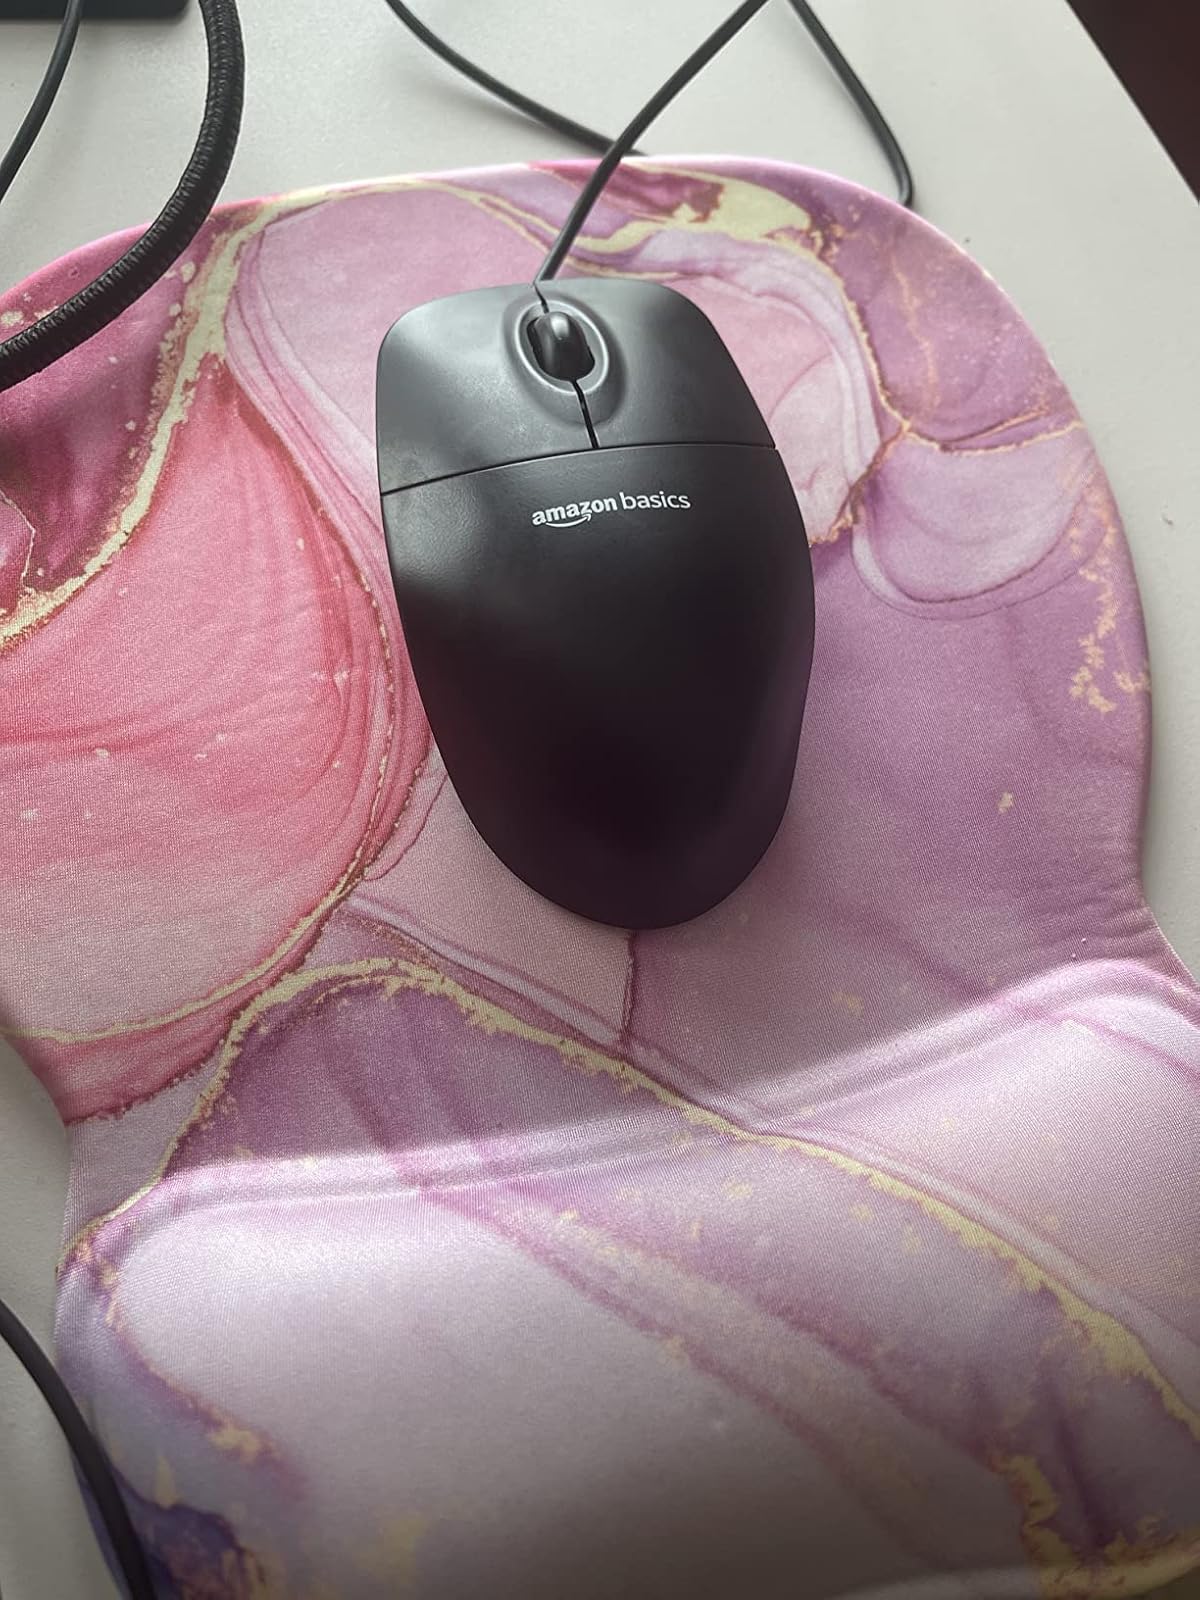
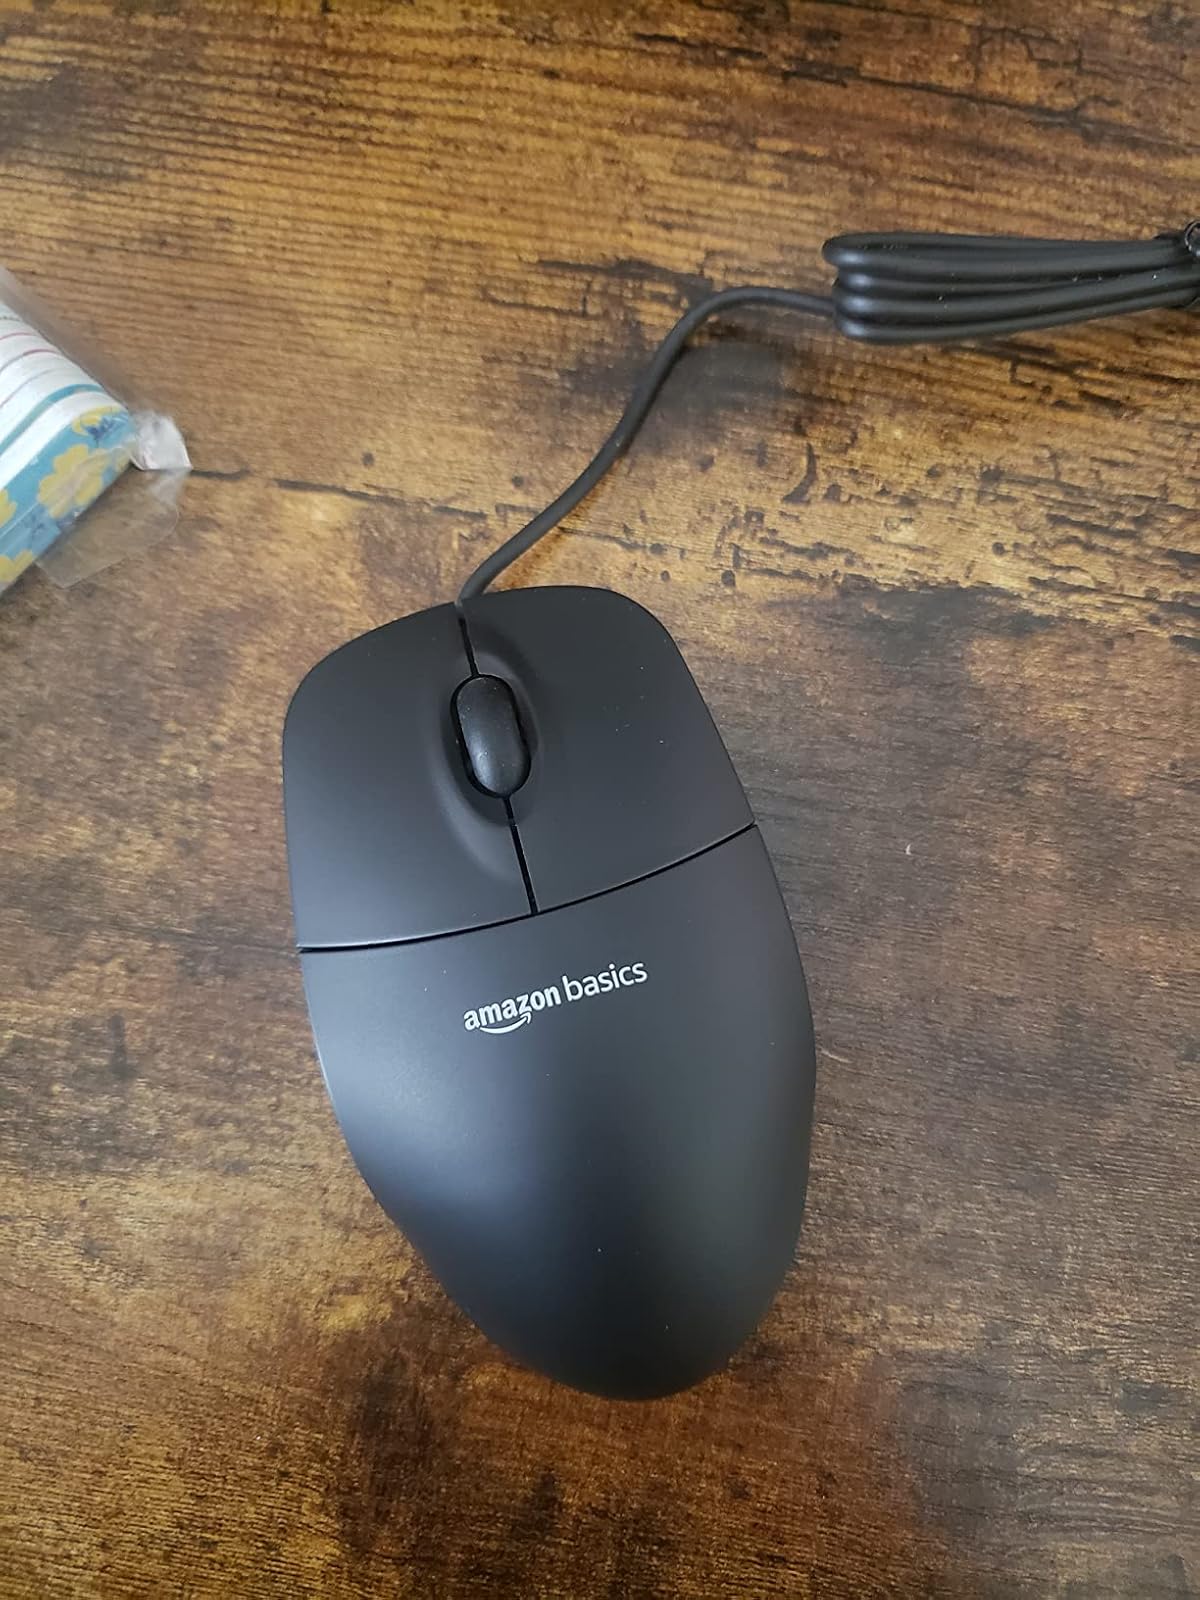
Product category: mouse
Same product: yes